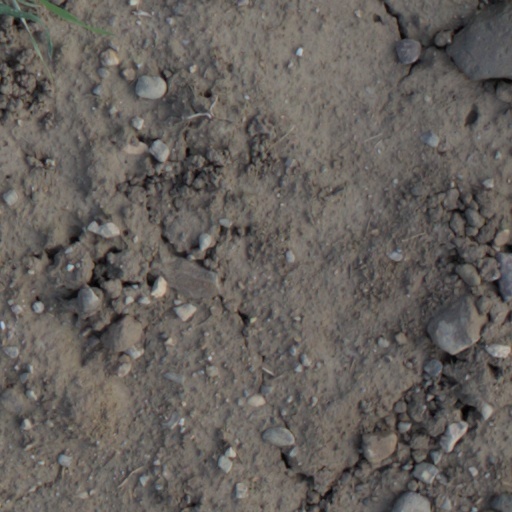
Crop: wheat